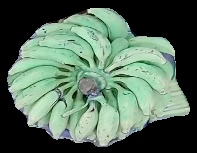
Variety: elakki-bale
Grade: grade1